The Stones in the Park

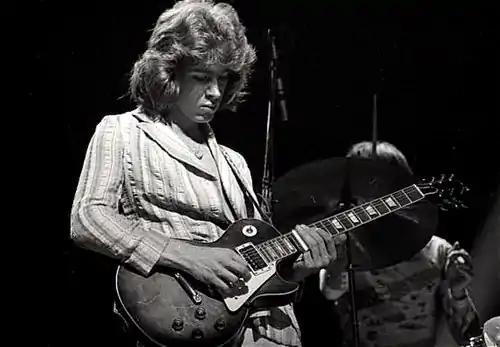
The Hyde Park concert was Mick Taylor's first gig with the band

Mick Taylor, who had by this time obtained a reputation for himself by playing with John Mayall & the Bluesbreakers, was invited to work on "Let It Bleed". The band enjoyed his contributions and decided to make him an offer to join full-time. After considering this for a few days, he accepted, and his position was officially announced at a press conference in the park's bandstand on 13 June. The single "Honky Tonk Women," recorded on 1 June with Taylor, was rush-released to tie in with the festival date. The Hyde Park concert would be Taylor's first gig with the band, and as they had barely had any time to rehearse with him he was understandably nervous. Jagger, too, was nervous, unsure whether Jones's fans would take to Taylor and indeed whether they would boycott the concert; he did not expect the crowd to match the 150,000 who had come to the Blind Faith gig. In addition, the hot summer had sent the pollen levels soaring and Jagger suffered from hay-fever and laryngitis in the days leading up to the concert.